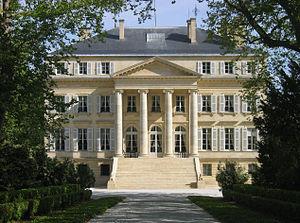
Margaux est une ancienne commune du Sud-Ouest de la France à présent commune déléguée de la commune nouvelle de Margaux-Cantenac, située dans le département de la Gironde en région Nouvelle-Aquitaine. Cette ville fait partie des célèbres vignobles du Médoc, de réputation internationale.
La via Turonensis est le nom latin d'un des quatre chemins de France du pèlerinage de Saint-Jacques-de-Compostelle, le plus au nord. Elle part de la tour Saint-Jacques à Paris, puis traverse notamment Orléans ou Chartres, Tours, Poitiers, Saintes, Bordeaux.
Guy-Louis Combes, Louis-Guy Combes plus couramment appelé Louis Combes est un architecte français.